Engel (band)

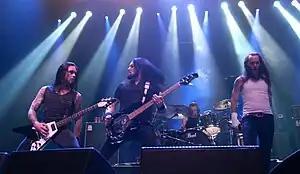
Engel performing in 2012

Engel is a Swedish melodic death metal band from Gothenburg. They are currently signed to Gain Records/Sony.